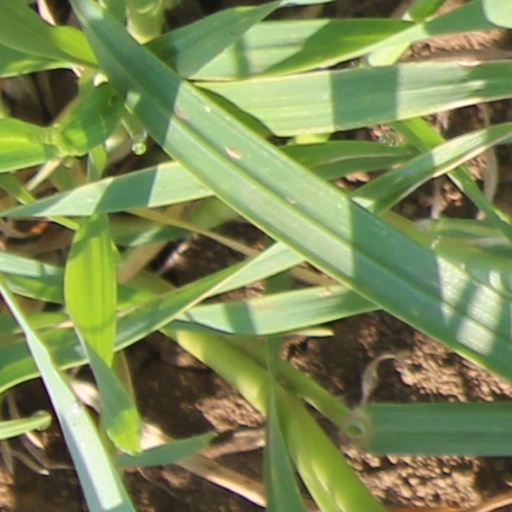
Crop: wheat